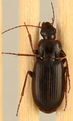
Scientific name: Calathus advena
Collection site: Niwot Ridge Mountain Research Station Site (NIWO), plot NIWO_007